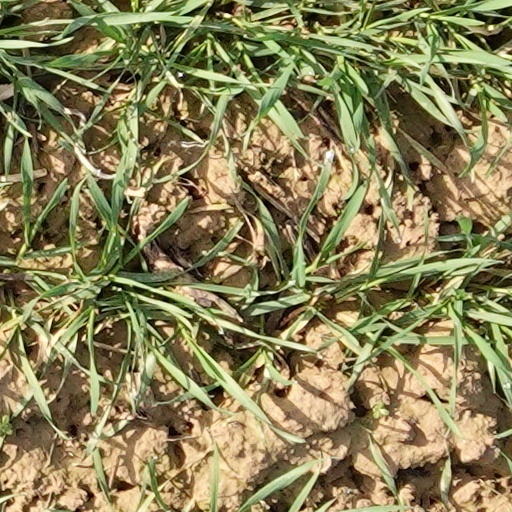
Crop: wheat